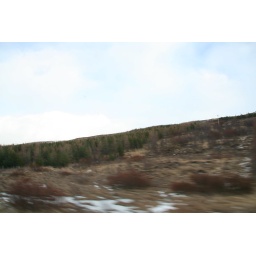
There are very few trees in Iceland so to see a mountain side with a handful of trees is fairly exciting.